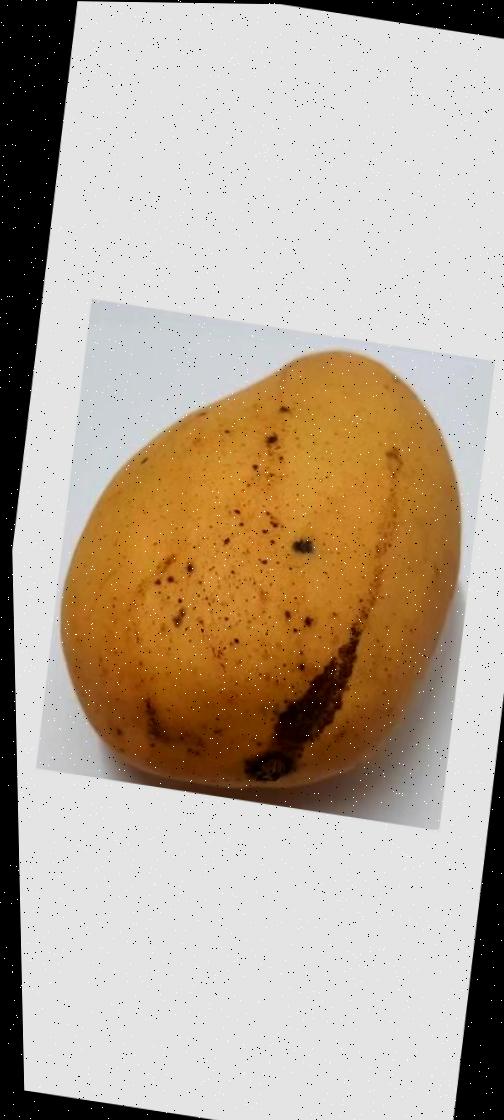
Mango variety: Katimon